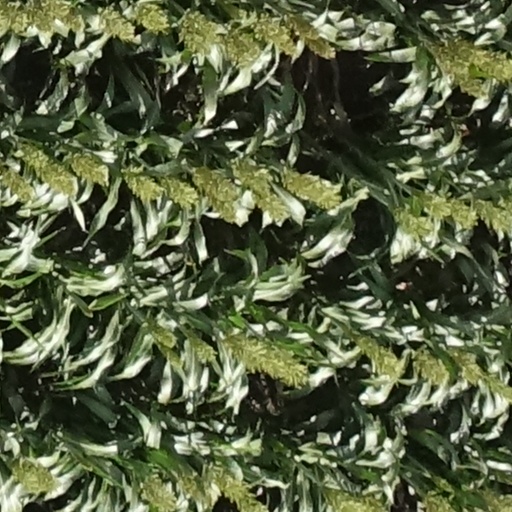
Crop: sorghum